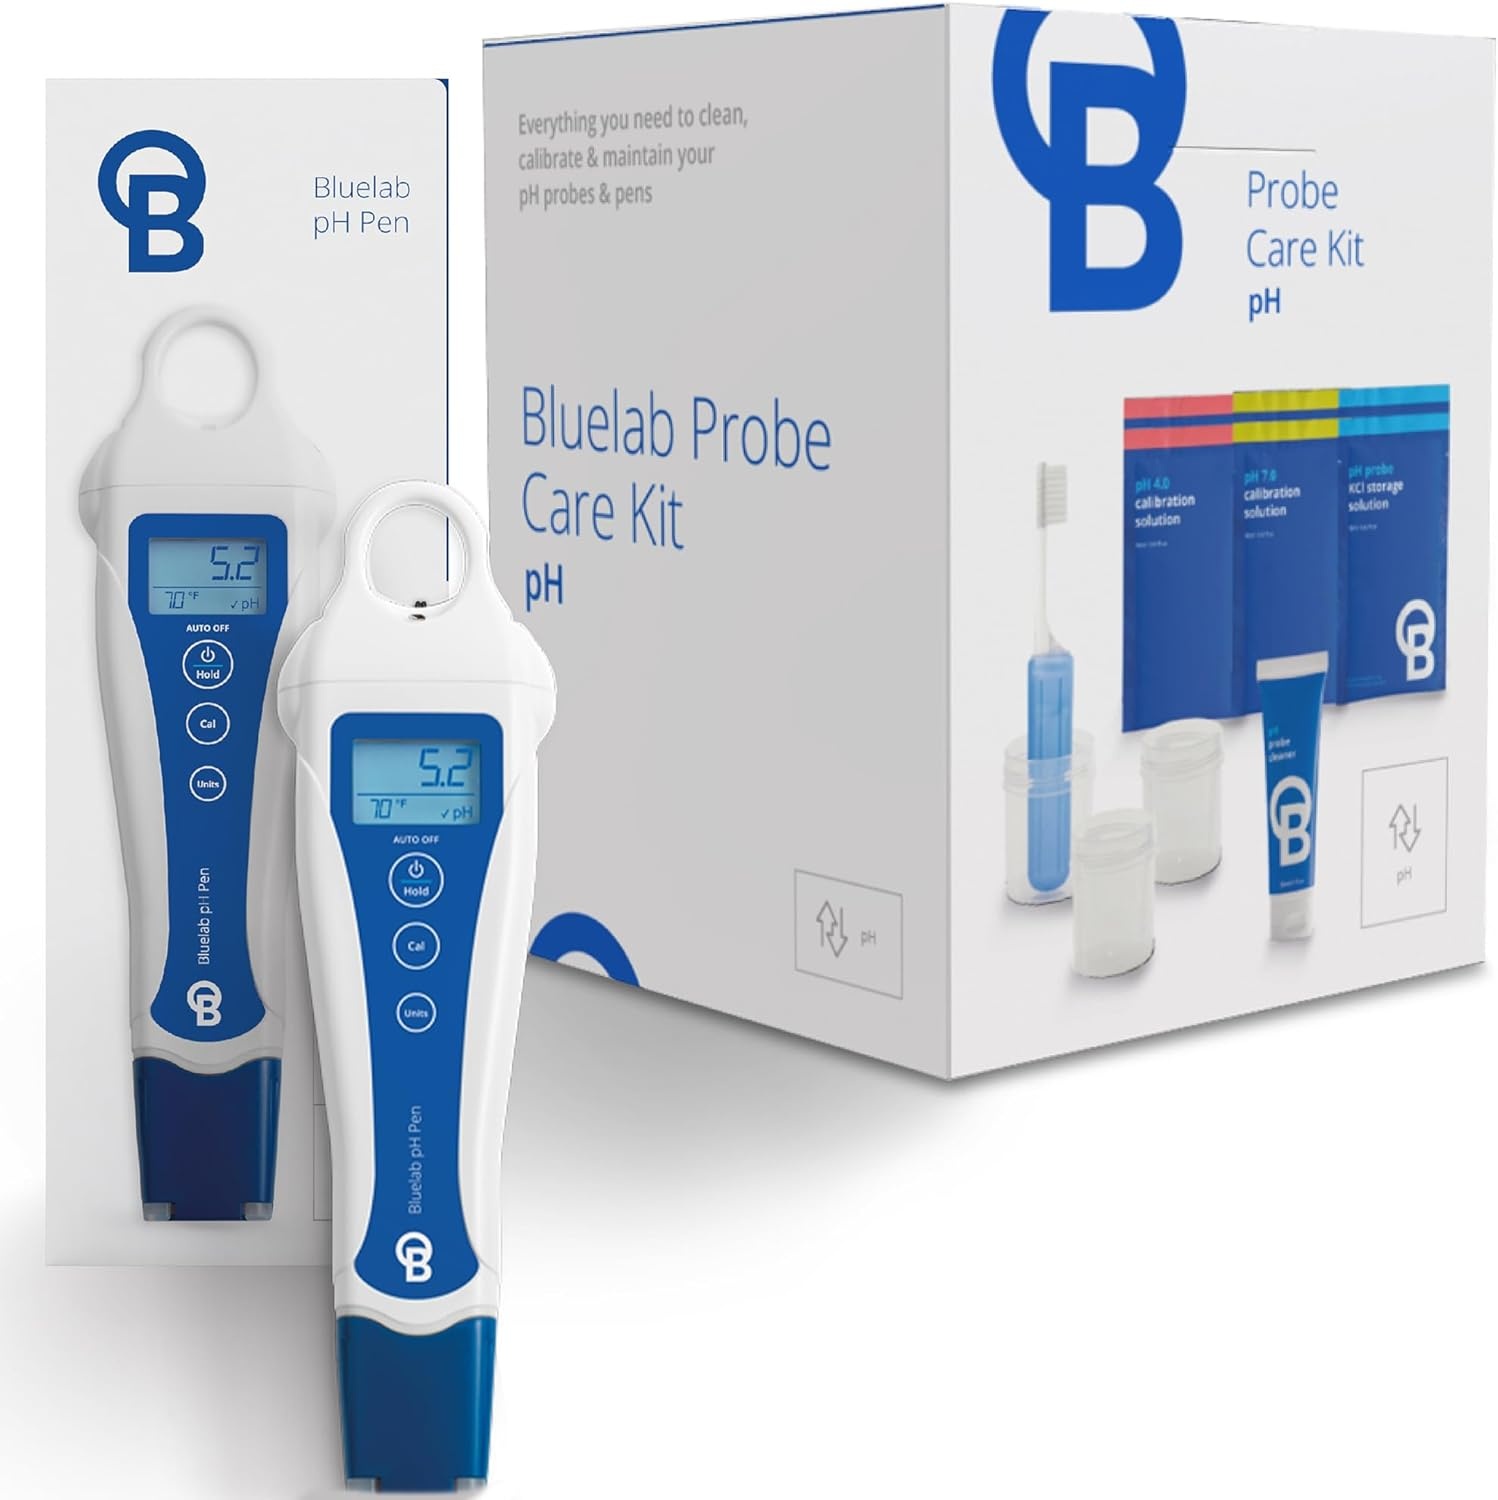
Bluelab pH Pen Meter and Probe Care Kit pH with Calibration Supplies, Storage Solution & Brush, Reliable Digital Tester for pH, Temperature in Growing Solutions, Optimal Plant Health and Yield
About this item Reliable & Easy-to-Use: The Bluelab pH Pen is waterproof, features a backlit LCD for easy reading in any light, and automatically adjusts for temperature changes. Accurately measures pH in nutrient solution (acid or alkaline) for precise up and down adjustment with a lab-quality glass probe. The pen's double junction electrode has a longer lifespan compared to standard probes due to less contamination. It's more accurate and reliable than comparable pens, test strips, drops, and more. *Note: readings in tap, reverse osmosis (RO) or distilled water may be slow and/or unstable due to insufficient dissolved Ions (salts). Temperature Consistent & Durable: This hydroponics tester features ATC, providing consistent readings regardless of any temperature fluctuations. It also reminds you when calibration is due. Boasting a durable design, it's built for repeated use & is fully waterproof, even floating in solutions. With an auto-off feature and a low battery indicator, this pH pen extends battery life and alerts you when it's time for a battery replacement. The pen comes ready-to-use with a AAA battery included. Comprehensive Care Kit: The Bluelab Probe Care Kit pH includes everything you need to maintain your pH pen, including probe care instructions, 18 ml single-use Bluelab Solution Sachets for calibration (two each of pH 7.0, pH 4.0, KCl solutions), and three plastic cups for mixing solutions. Maintains Probe Integrity: The kit includes a pH Probe Cleaner and a specially designed toothbrush for cleaning the delicate pH probe, ensuring accurate readings and preventing residue build-up. Optimize Plant Health: The Bluelab pH Pen and Care Kit offer a complete solution for pH testing and management, helping you create the best conditions for your indoor plants or hydroponics, leading to improved plant health and greater yields. Ideal for various uses, including growing tents, swimming pools, drinking water, aquariums, fish tanks, and brewing
Brand: Bluelab
Category: Hardware > Tools > Measuring Tools & Sensors > PH Meters > Digital pH Meters